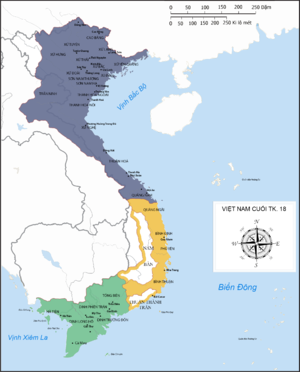
Tây Sơn est le nom donné à trois frères, Huệ, Lữ et Nhạc, du clan des Hồ, qui participent à la guerre civile vietnamienne à la fin du XVIIIᵉ siècle. Originaires de Tây Sơn, un village situé près de Qui Nhơn, ils se révoltent en 1771 contre les seigneurs du Sud, les Nguyễn. Aidés par les Trịnh, seigneurs du Nord et rivaux de ces derniers, ils prennent d'abord la ville de Qui Nhơn, qui devient leur capitale, puis de Gia Ðình et enfin de la nouvelle capitale impériale Huế.